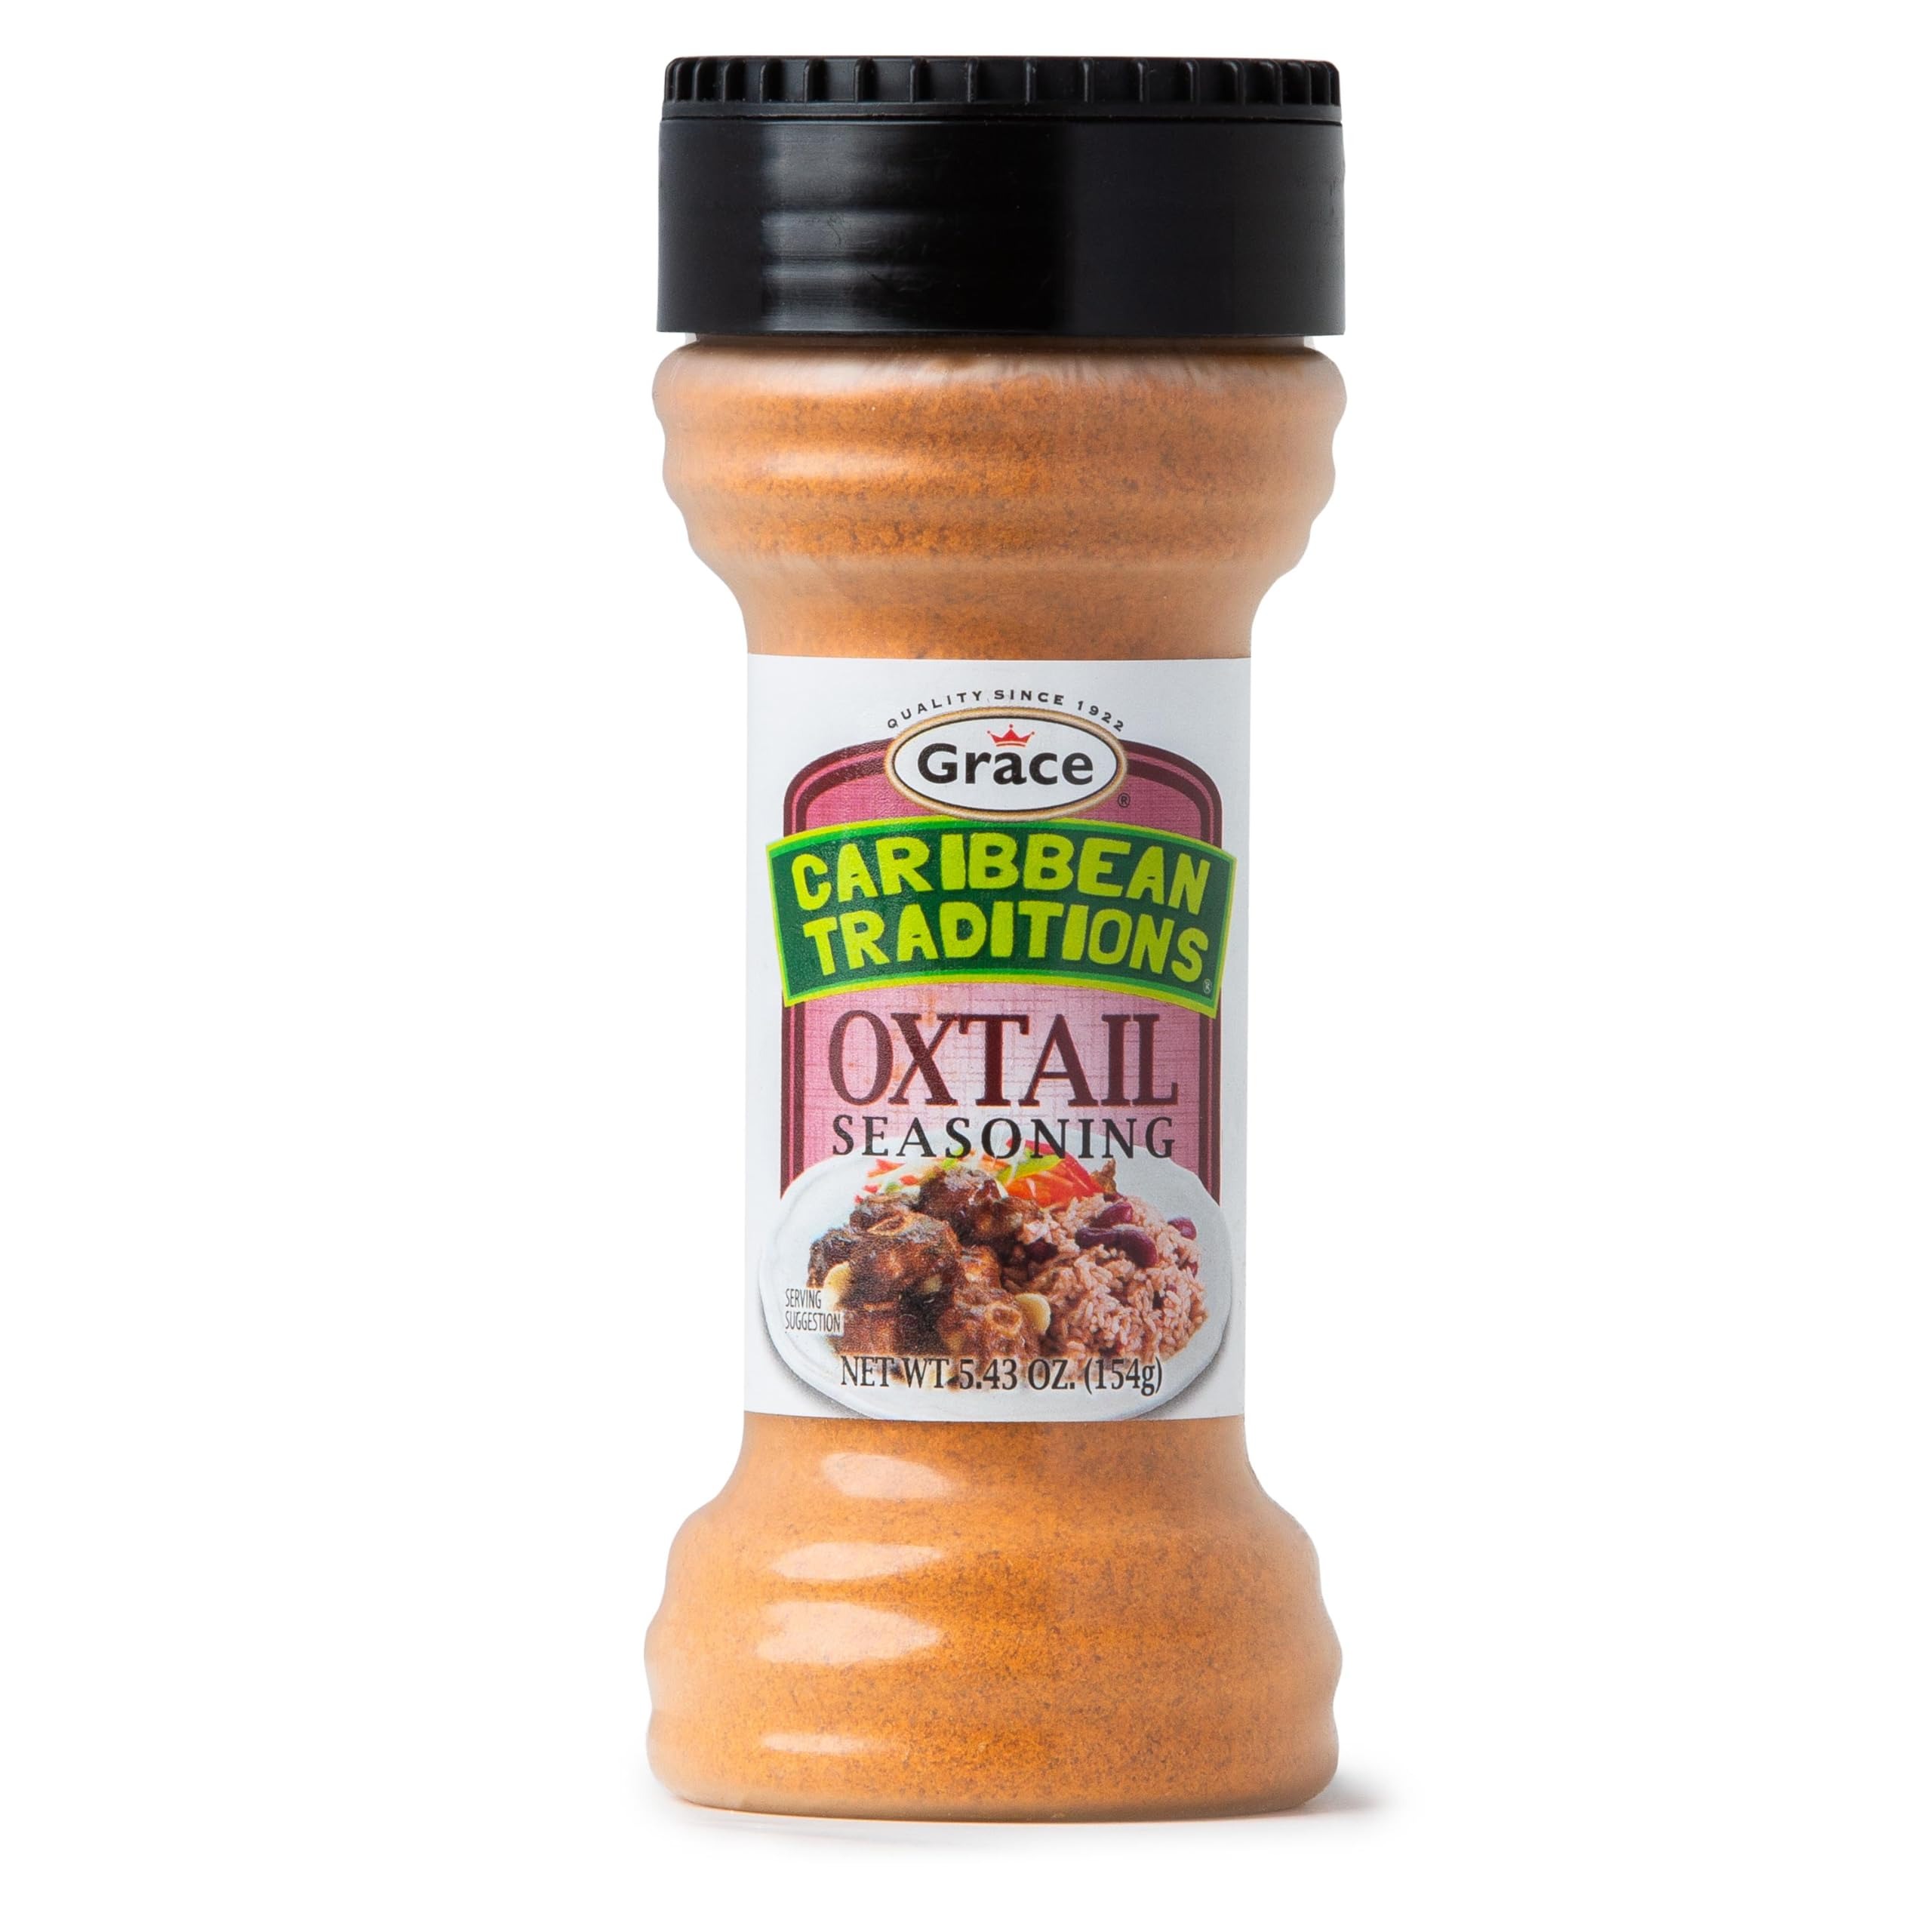
Item Name: Grace Caribbean Traditions Oxtail Seasoning - Caribbean Seasoning for Oxtail Meat - Jamaican Spices for Oxtail Soup - Jamaican Seasonings for Cooking
Bullet Point 1: 🌶️Elevate a wide range of dishes with this Jamaican oxtail seasoning for beef oxtails, sprinkle over vegetables, or add a dash to soups, stews. Vegan-friendly, this seasoning enhances the taste of all your favorite meals.
Bullet Point 2: 🌴Discover the authentic taste of Jamaica and the Caribbean with this versatile ox tail seasoning a perfect blend of thyme, scallion, scotch bonnet pepper, black pepper, garlic, onion, and salt. It's your go-to Jamaican ox tail meat seasoning.
Bullet Point 3: 🥘Transform your oxtails meat fresh recipes with this authentic seasoning Perfect for creating the rich and hearty flavors of traditional Jamaican oxtail beef stew, this seasoning brings out the best in your ox tail dishes.
Bullet Point 4: 🥳Celebrate oxtail seasoning Jamaican a tribute to the memories and flavors that have been a staple in Jamaican cuisine for generations. This seasoning captures the essence of Jamaica and brings this tradition to your table.
Bullet Point 5: 💯 Grace Caribbean Traditions is crafted by Grace Foods the cornerstone of Jamaica's culinary scene for over 100 years. It’s not just a seasoning; it’s a piece of Jamaican history that has been a staple in Jamaican households for generations.
Product Description: Experience the rich and authentic flavors of the Caribbean with Grace Caribbean Tradition Oxtail Seasoning. This premium blend of spices is your gateway to crafting mouthwatering Jamaican and Caribbean dishes right in your kitchen. Enhance the taste of oxtail, stews, soups, and more with this expertly crafted seasoning, which brings together traditional Caribbean herbs and spices for an unforgettable culinary experience.<P><P> As you explore the vibrant culinary landscape of the Caribbean, don’t miss the opportunity to incorporate Grace Caribbean Tradition Oxtail Seasoning into your meals. This seasoning is not just a staple in Jamaican cuisine but is also beloved across the wider Caribbean region. It's the perfect complement to your oxtail dishes, adding depth and flavor that elevates every bite. The aromatic blend, including thyme, scallions, and other traditional Jamaican spices, helps create the iconic Jamaican dishes that hold a special place in the hearts of many.<P><P> Grace Caribbean Tradition Oxtail Seasoning finds its place in various traditional Caribbean dishes. From Jamaican oxtail stew to other classic recipes, this seasoning is integral to many beloved meals. Its versatile nature allows it to be used in a variety of dishes, making it a pantry essential for anyone who loves Caribbean cuisine. Perfect for enhancing oxtail soup and beef marinade.<P><P> Grace Caribbean Tradition Oxtail Seasoning is carefully crafted and packed to ensure the highest quality and flavor. Each bottle is bursting with the robust taste and aromatic spices that make every meal special. Whether you’re preparing a traditional Jamaican dish or experimenting with Caribbean-inspired recipes, this seasoning will bring authenticity and rich, hearty flavors to your table.
Value: 5.43
Unit: Ounce

Price: 9.84